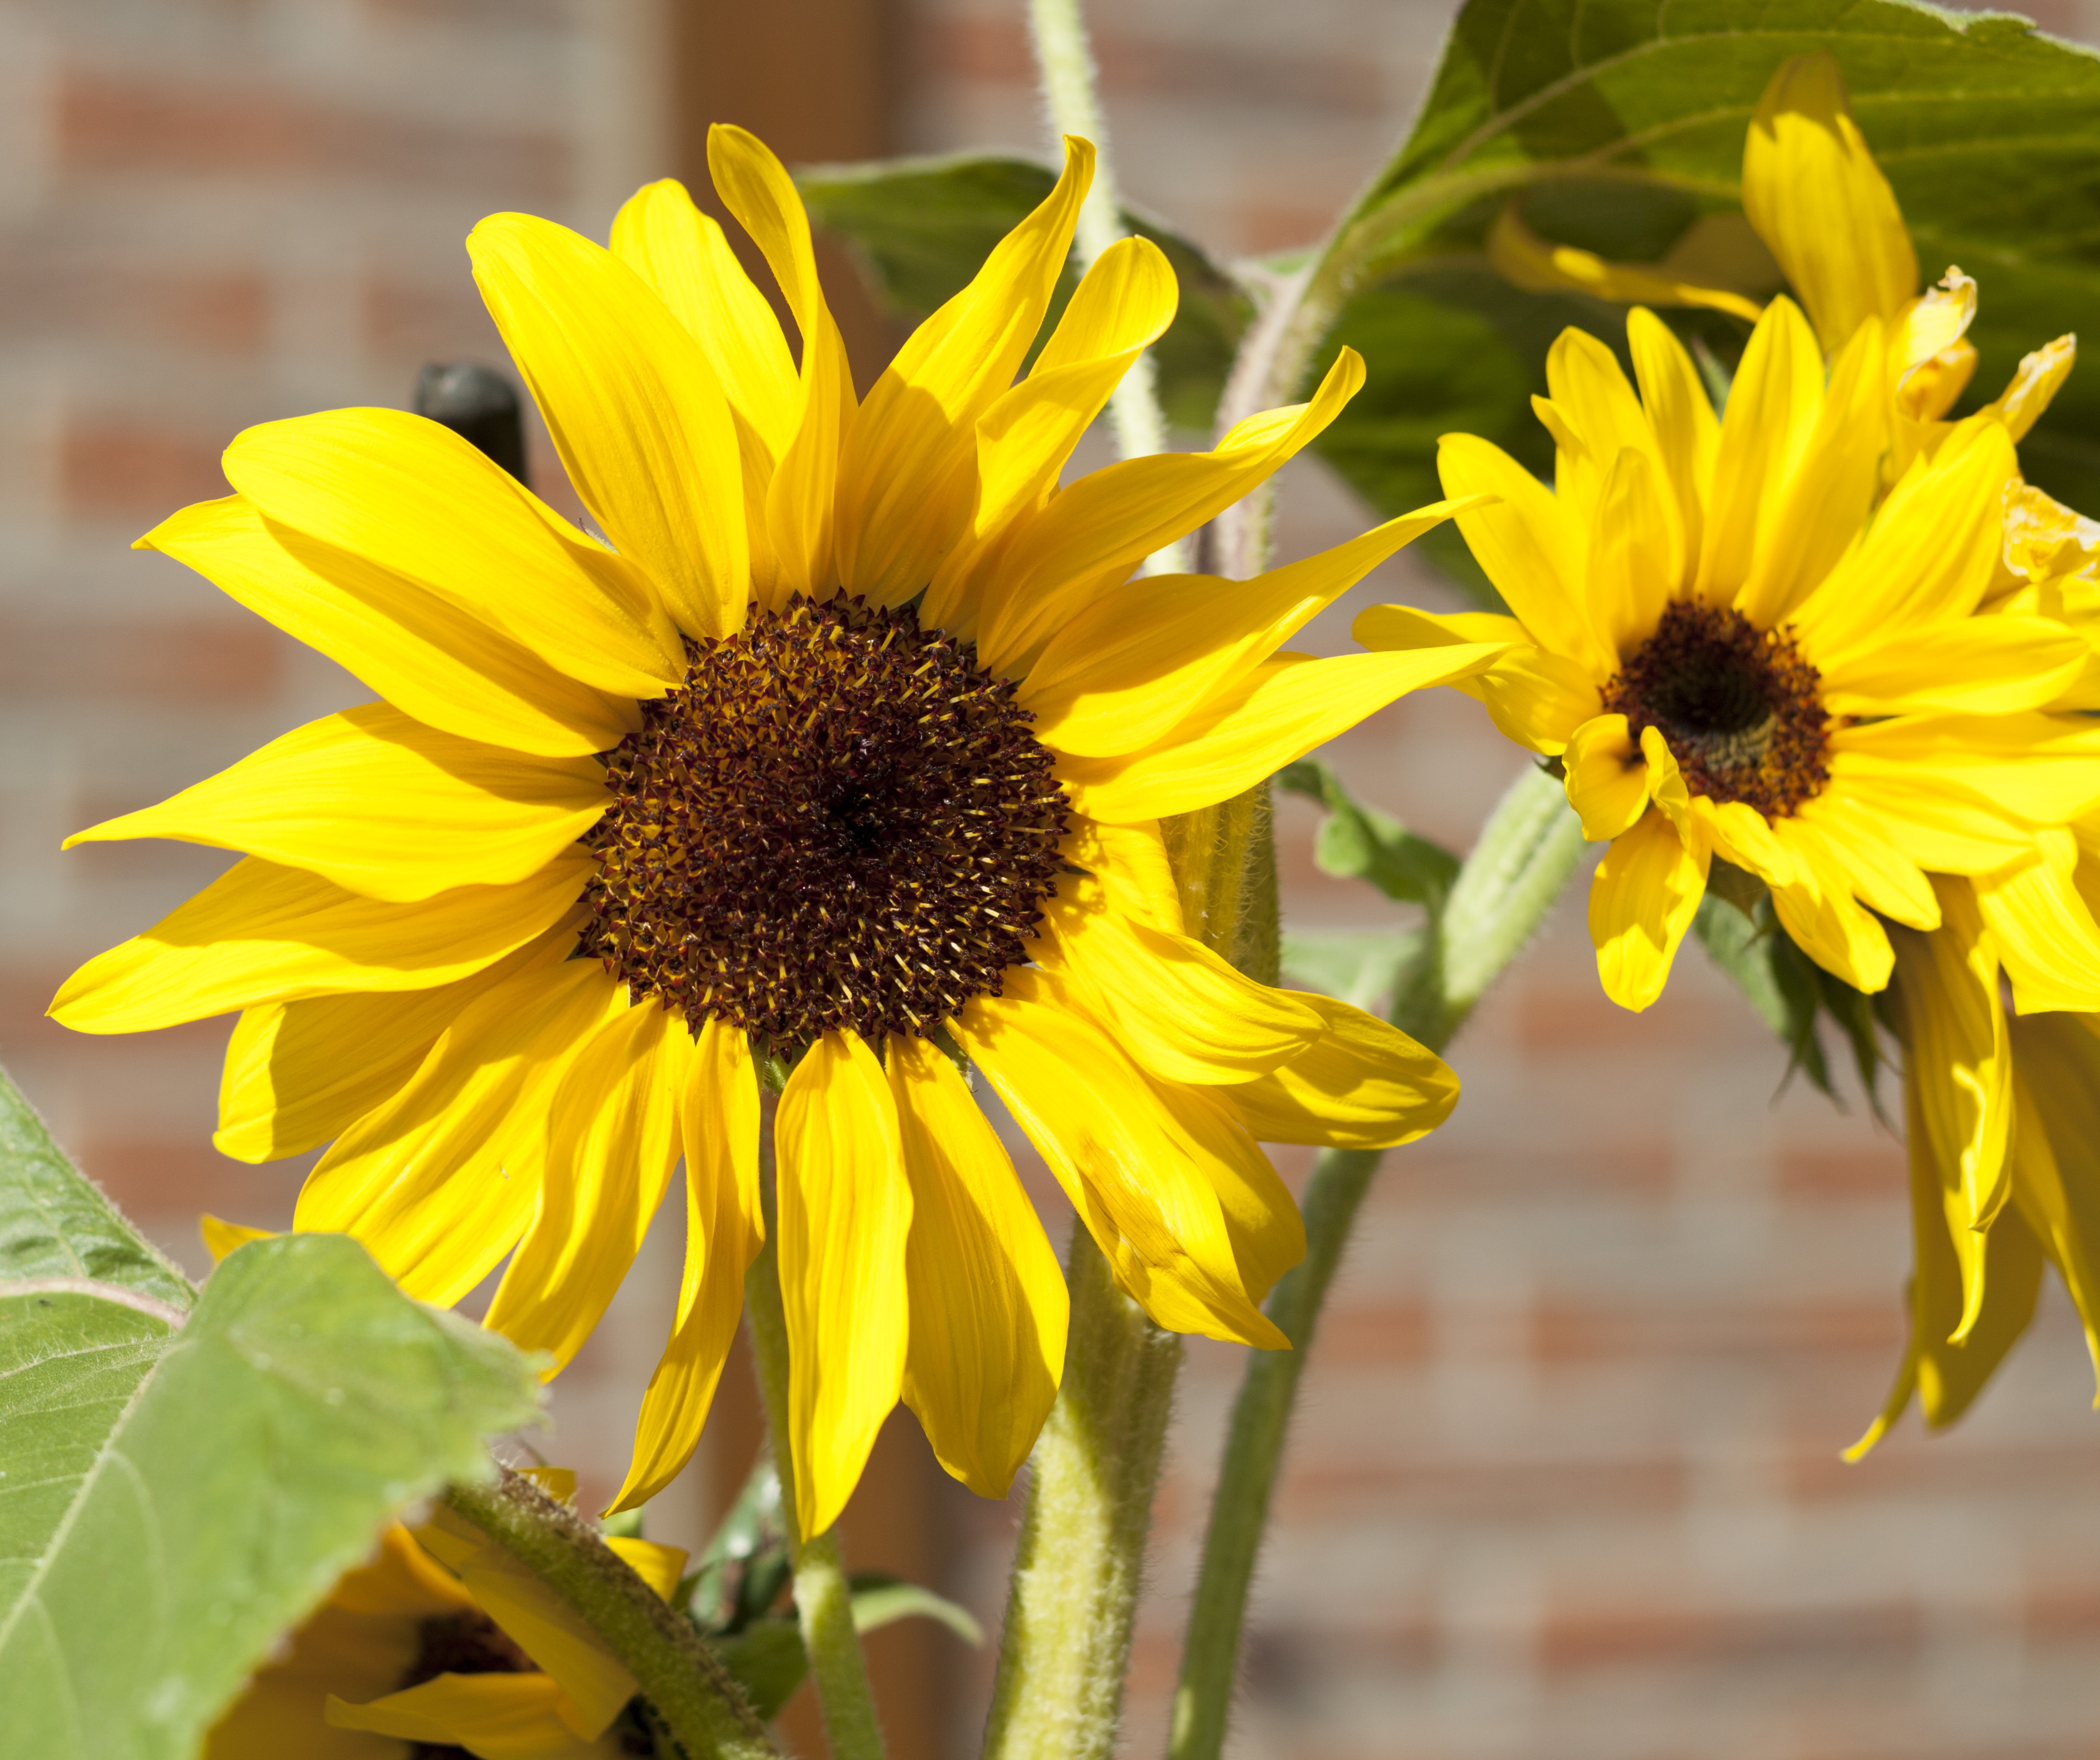
nature, plant, field, flower, petal, botany, yellow, flora, sunflower, wildflower, flowers, close up, sun flower, macro photography, flowering plant, daisy family, sunflower seed, annual plant, plant stem, land plant